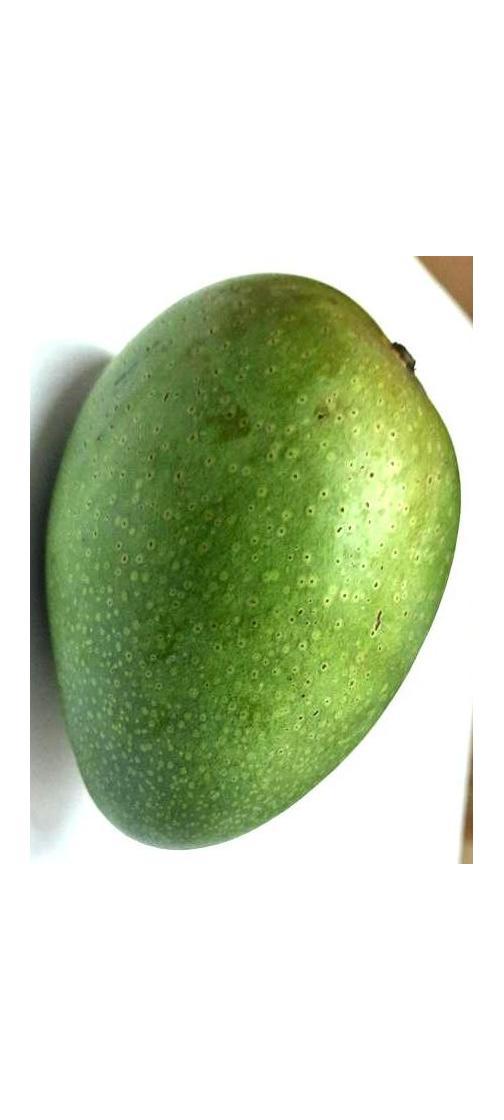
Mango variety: Ashshina Zhinuk